Rectifier

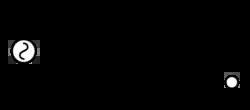
Cockcroft Walton voltage multiplier

In a Cockcroft-Walton voltage multiplier, stages of capacitors and diodes are cascaded to amplify a low AC voltage to a high DC voltage. These circuits are capable of producing a DC output voltage potential up to about ten times the peak AC input voltage, in practice limited by current capacity and voltage regulation issues. Diode voltage multipliers, frequently used as a trailing boost stage or primary high voltage (HV) source, are used in HV laser power supplies, powering devices such as cathode-ray tubes (CRT) (like those used in CRT based television, radar and sonar displays), photon amplifying devices found in image intensifying and photo multiplier tubes (PMT), and magnetron based radio frequency (RF) devices used in radar transmitters and microwave ovens. Before the introduction of semiconductor electronics, transformerless vacuum tube receivers powered directly from AC power sometimes used voltage doublers to generate roughly 300 VDC from a 100–120 V power line.